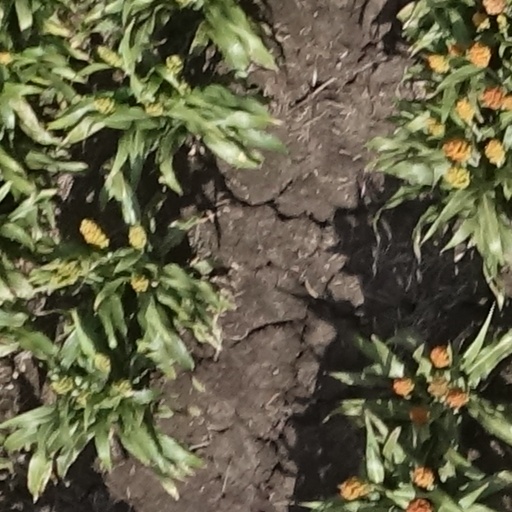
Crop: sorghum